Lutzomyia

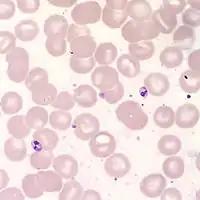
Giemsa-stained amastigotes of "Leishmania" ("Viannia") "panamensis"

The New World "Leishmania" species transmitted by "Lutzomyia" sand flies are often classified in the subgenus, "Viannia". These genetically distinct parasites show markedly different patterns of development within the New World sand flies when compared to those seen in the Old World "Phlebotomus" sand flies. The first stages of development are similar between all "Leishmania" species, with the sandfly taking up the amastigote form of the parasite following a bite of an infected host. However, unlike in the Old World, the replicated parasites then migrate to the hindgut of the "Lutzomyia" sand fly, a feature which is thought to be essential in allowing the parasite to become established. The parasite then undergoes further development into the infective, promastigote stage as it migrates to anterior end of the insect, ready for inoculation into a new, susceptible host.